La Concha Bay

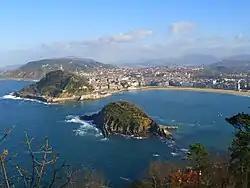
La Concha Bay from mount Igueldo.

The city's beaches have a combined length of approximately 2000 meters, 1400 of which correspond to the La Concha Beach and the remaining 600 to Ondarreta Beach. While tidal changes are frequent and greatly affect the width of the beaches, these changes only last a few hours. Santa Clara Island is slightly more than 1000 meters from La Concha Beach and is reachable by ferry.